Aptera (solar electric vehicle)

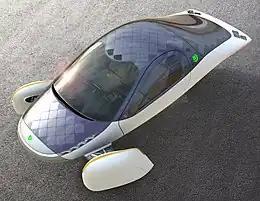
View of the solar panels throughout the vehicle

The Aptera's body shape is similar to earlier design exercises in efficiency, including the "Fusion" human-powered vehicle produced by the Pegasus Research Company in 1984, and the MIT Aztec Solar Car, which won multiple efficiency awards while racing in the American Tour de Sol in 1993. The Aptera has a claimed coefficient of drag that is very low, at 0.13 as of January 2023. The car was tested at an Italian wind tunnel, the results of which were described by co-CEO Chris Anthony as "pretty pictures".